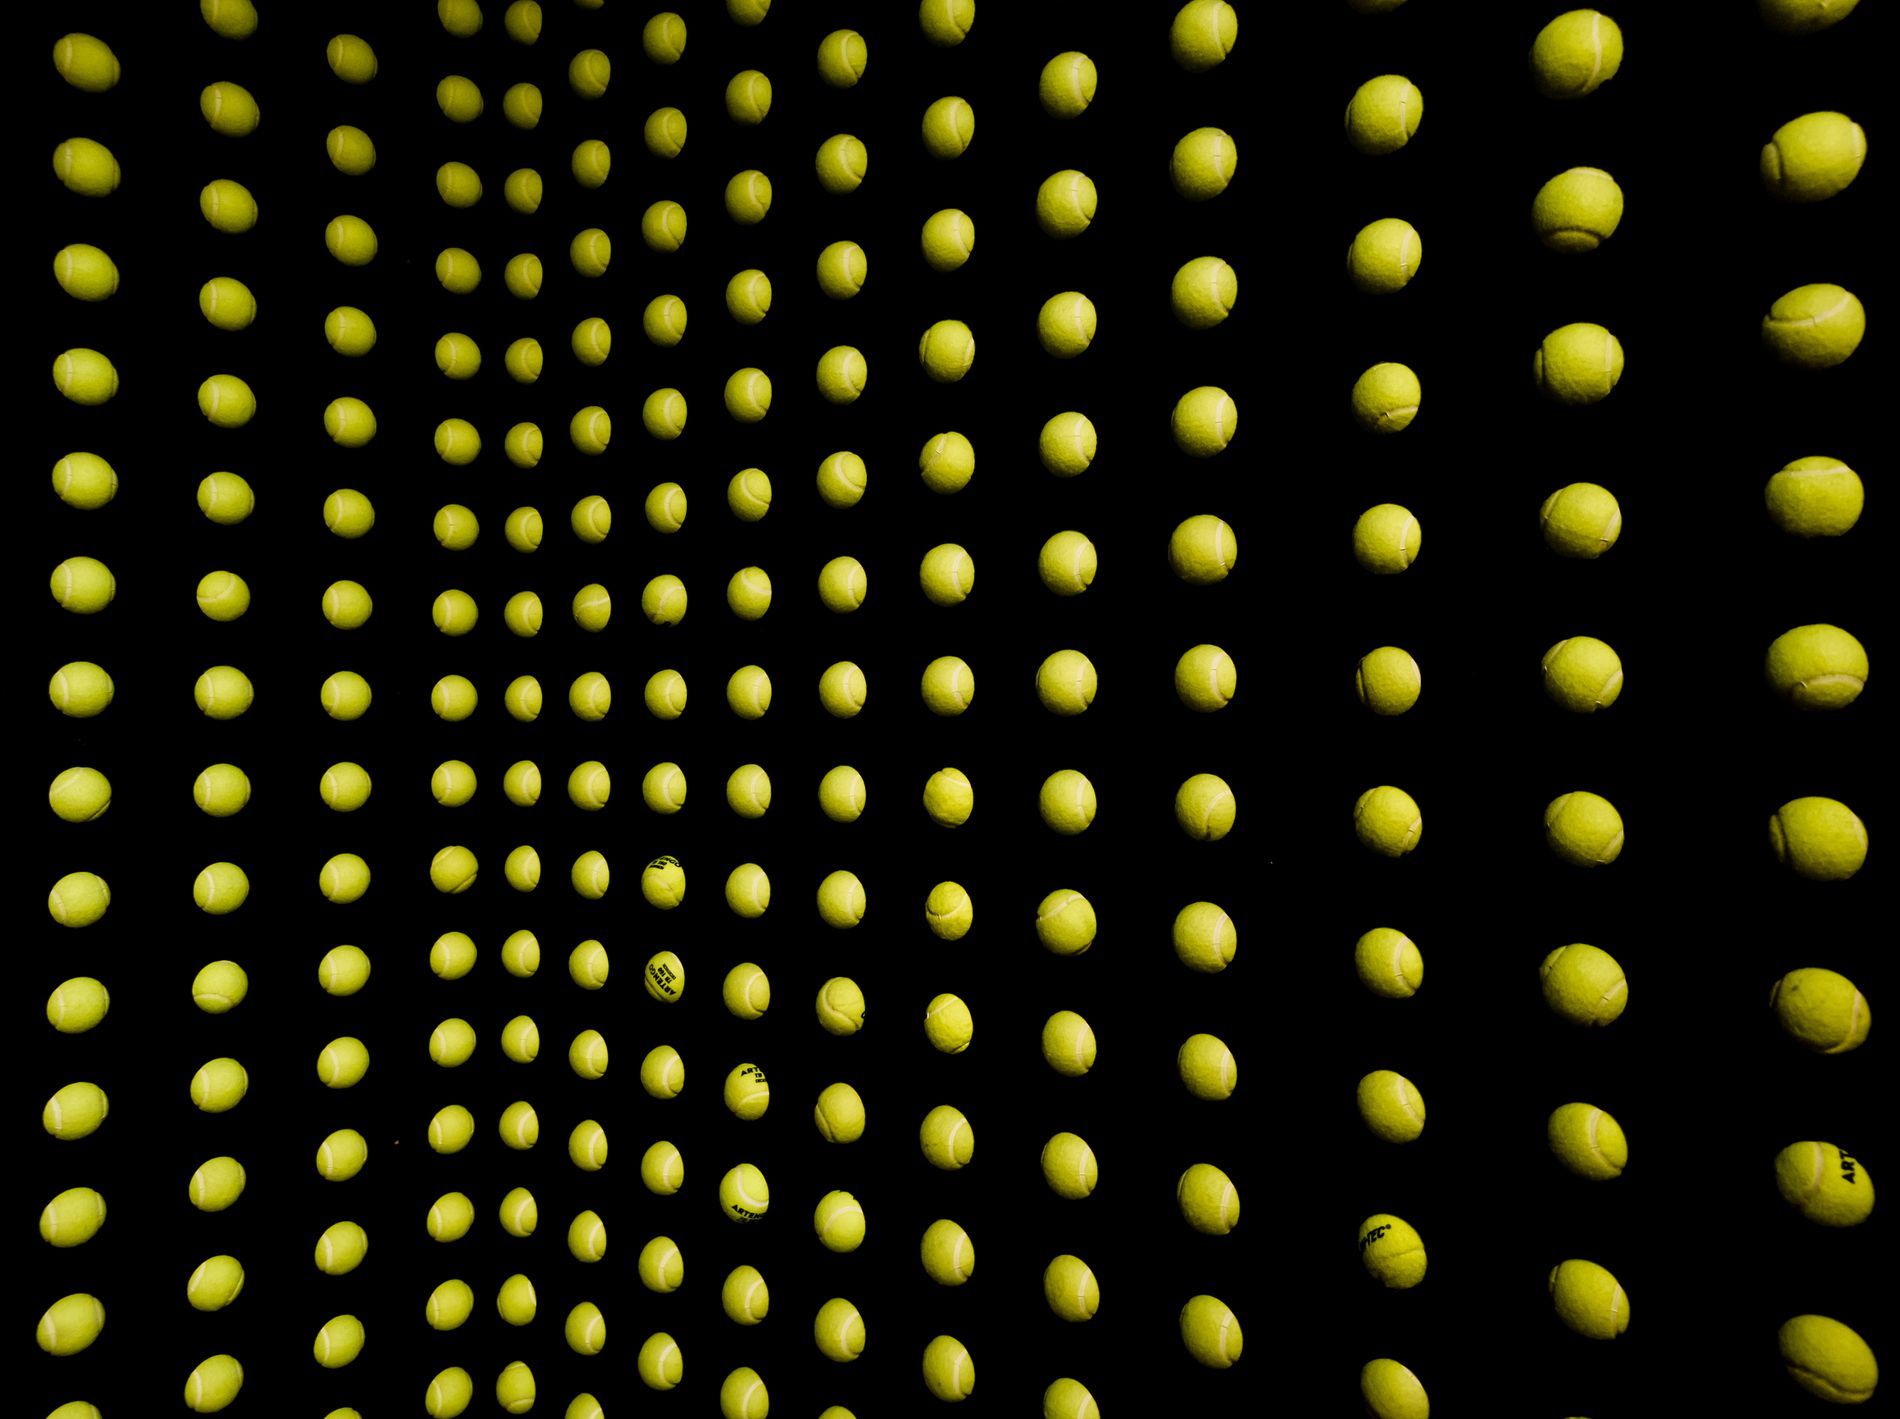
Grid pattern of Tennis Balls
A geometric arrangement of tennis balls organized in a grid pattern against a solid black background.
The balls are aligned in uniform rows and columns.
Shot from a straight-on angle, this abstract photograph captures a grid pattern of tennis balls against black space.
The scene is creating a three-dimensional visual effect.
The color palette is bright yellow and deep black.
Labels: Ball, Sport, Tennis, Tennis Ball, Sphere, Pattern, Food, Produce, Cricket, Cricket Ball, Green, Pea, Plant, Vegetable, Pollen, Electronics, Texture
Camera: Xiaomi Redmi Note 8 Pro
Aperture: F1.9
Exposure: 1/50 sec
ISO: 260
Focal length: 5.4 mm